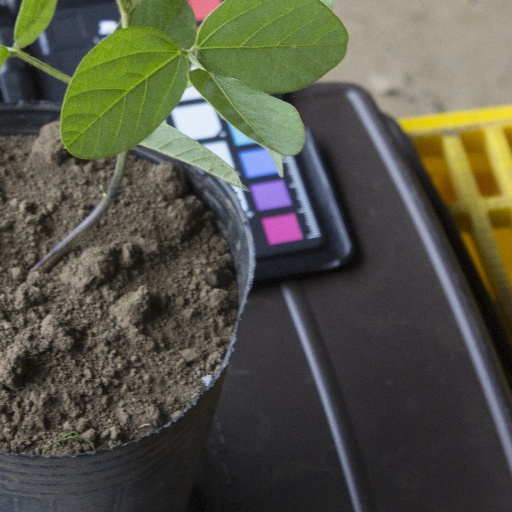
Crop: soybean